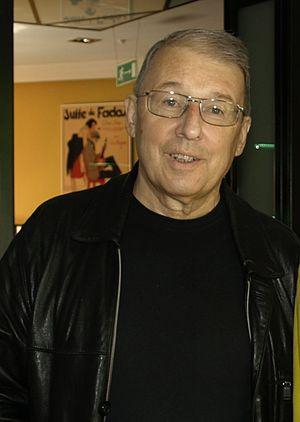
Ryszard Bugajski est un réalisateur polonais né le 27 avril 1943 à Varsovie et mort le 7 juin 2019 dans la même ville.
L’histoire du cinéma polonais est presque aussi longue que celle de la cinématographie car inaugurée par l'invention du pléographe par Kazimierz Prószyński en 1894 avant même le célèbre cinématographe des frères Lumière.